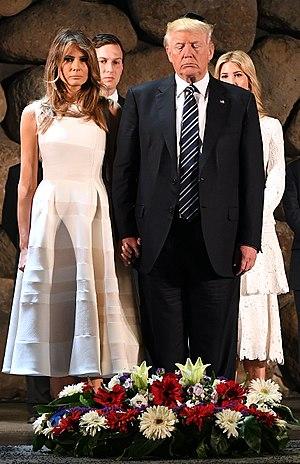
Donald John Trump, né le 14 juin 1946 à New York, est un homme d'affaires, animateur de télévision et homme d'État américain. Il est le 45ᵉ président des États-Unis, depuis le 20 janvier 2017.